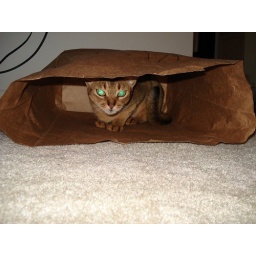
Oxy in a paper bag